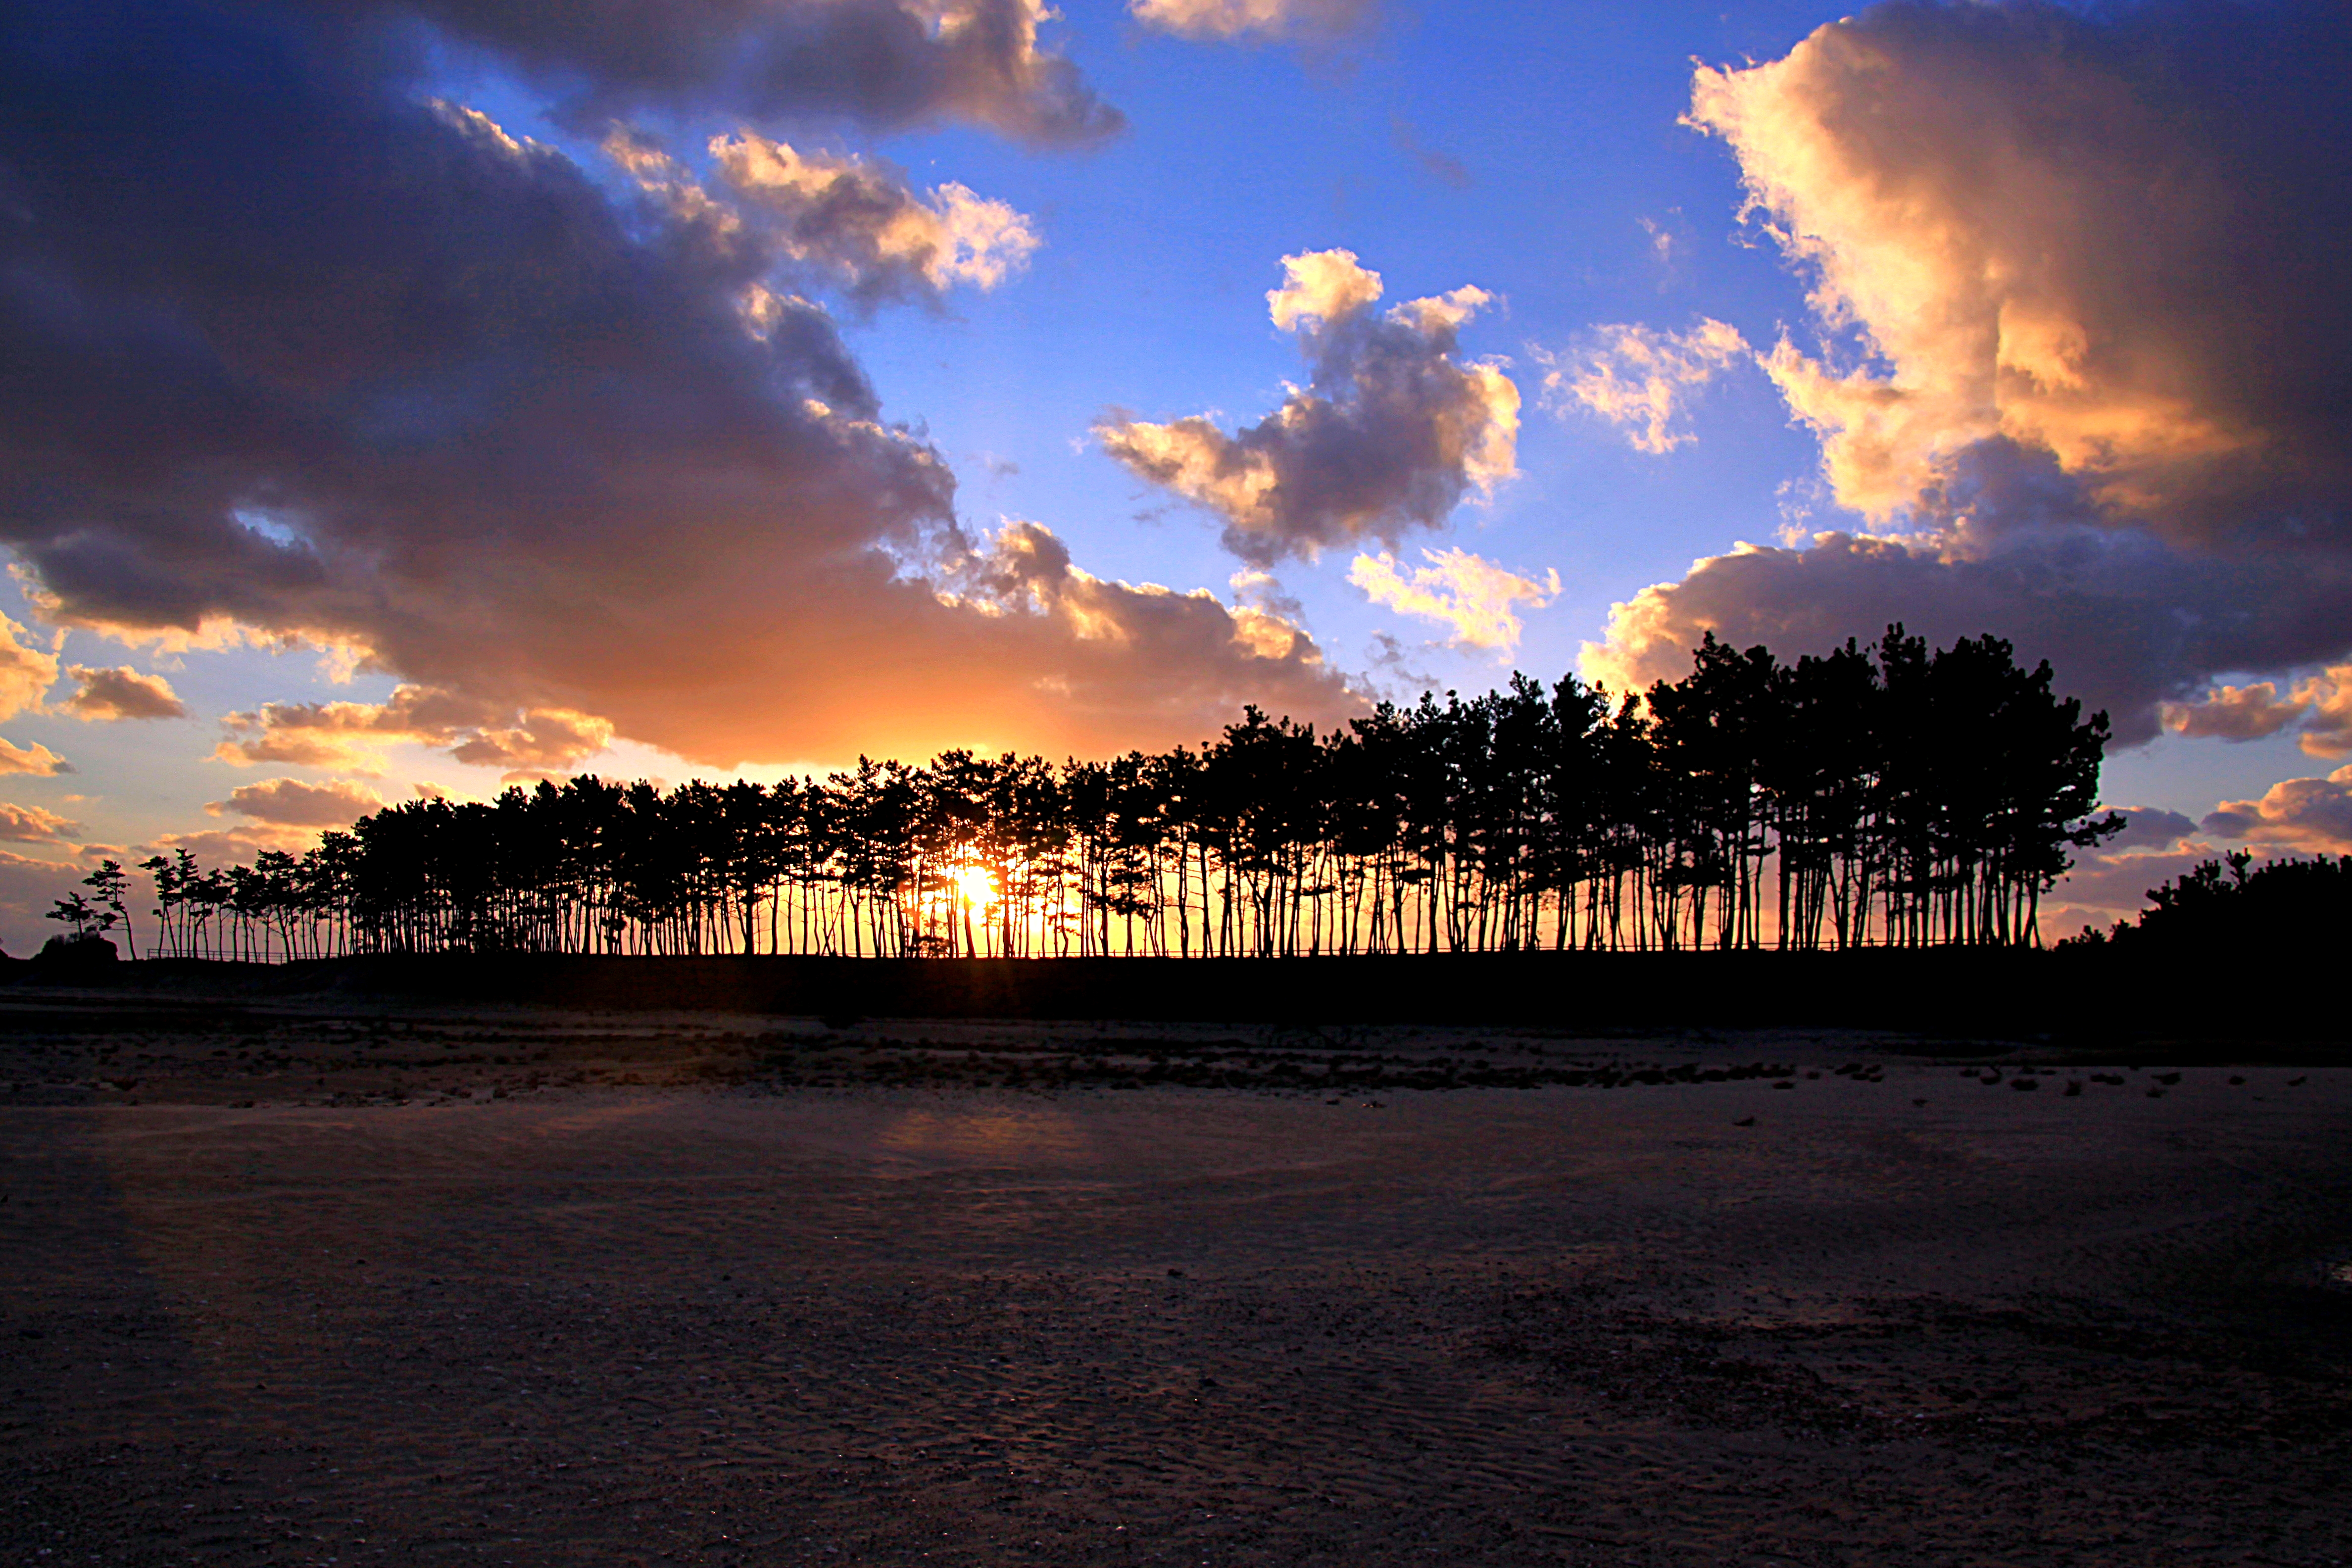
Unyeo beach of Korea, beach, sunset, pine grove, nature, cloud, dusk, evening, landscape, sunrise, horizon, afterglow, sunlight, morning, cumulus, red sky at morning, meteorological phenomenon, calm, tropics, dawn, reflection, backlighting, silhouette, arecales, wetland